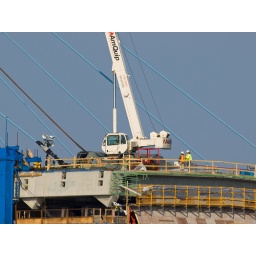
Went to the beach on a 70 degree day in February. Wanted to check out how the bridge was coming along